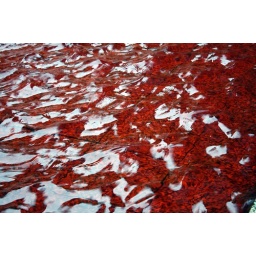
red colored water in fountain